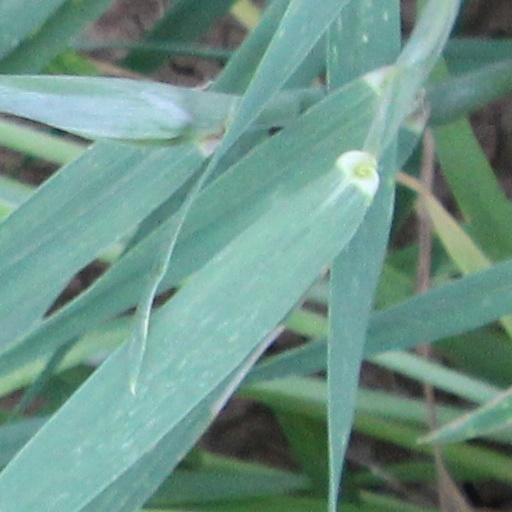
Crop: wheat